Carta Caritatis

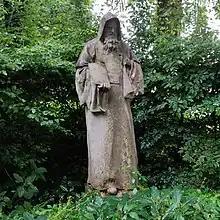
Statue of Stephen Harding with "Carta Caritatis" in Cîteaux

Carta Caritatis is the constitution of the Cistercian Order. The document, approbated in 1119 by Pope Calixtus II, regulates relations among the Cistercian abbeys. The text was continually revised and adapted until 1155. In terms of canon law, the Carta Caritatis is a document of unprecedented significance, since it introduced the systematic regulations that made a group of monks at Cîteaux into the first religious order in Church history. It is held in high esteem as a legal monument of great influence.